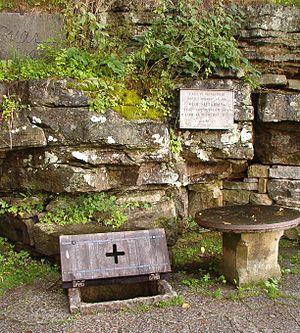
Oluf Skotkonung / Kristning
Skt. Sigfrids kilde ved Husaby kirke, hvor Oluf Skotkonung ifølge traditionen blev døbt.
Oluf Skotkonung var konge af Sverige ca. 995-1022. Han var søn af Erik Sejrsæl og Sigrid Storråde. Ifølge de islandske sagaer havde Olufs far regeret sammen med sin bror, Oluf Bjørnson. Da han døde, blev Oluf Skotkonung udråbt som medkonge, endnu før han var født. Ved sin fars død arvede han den svenske trone og regerede som enekonge.